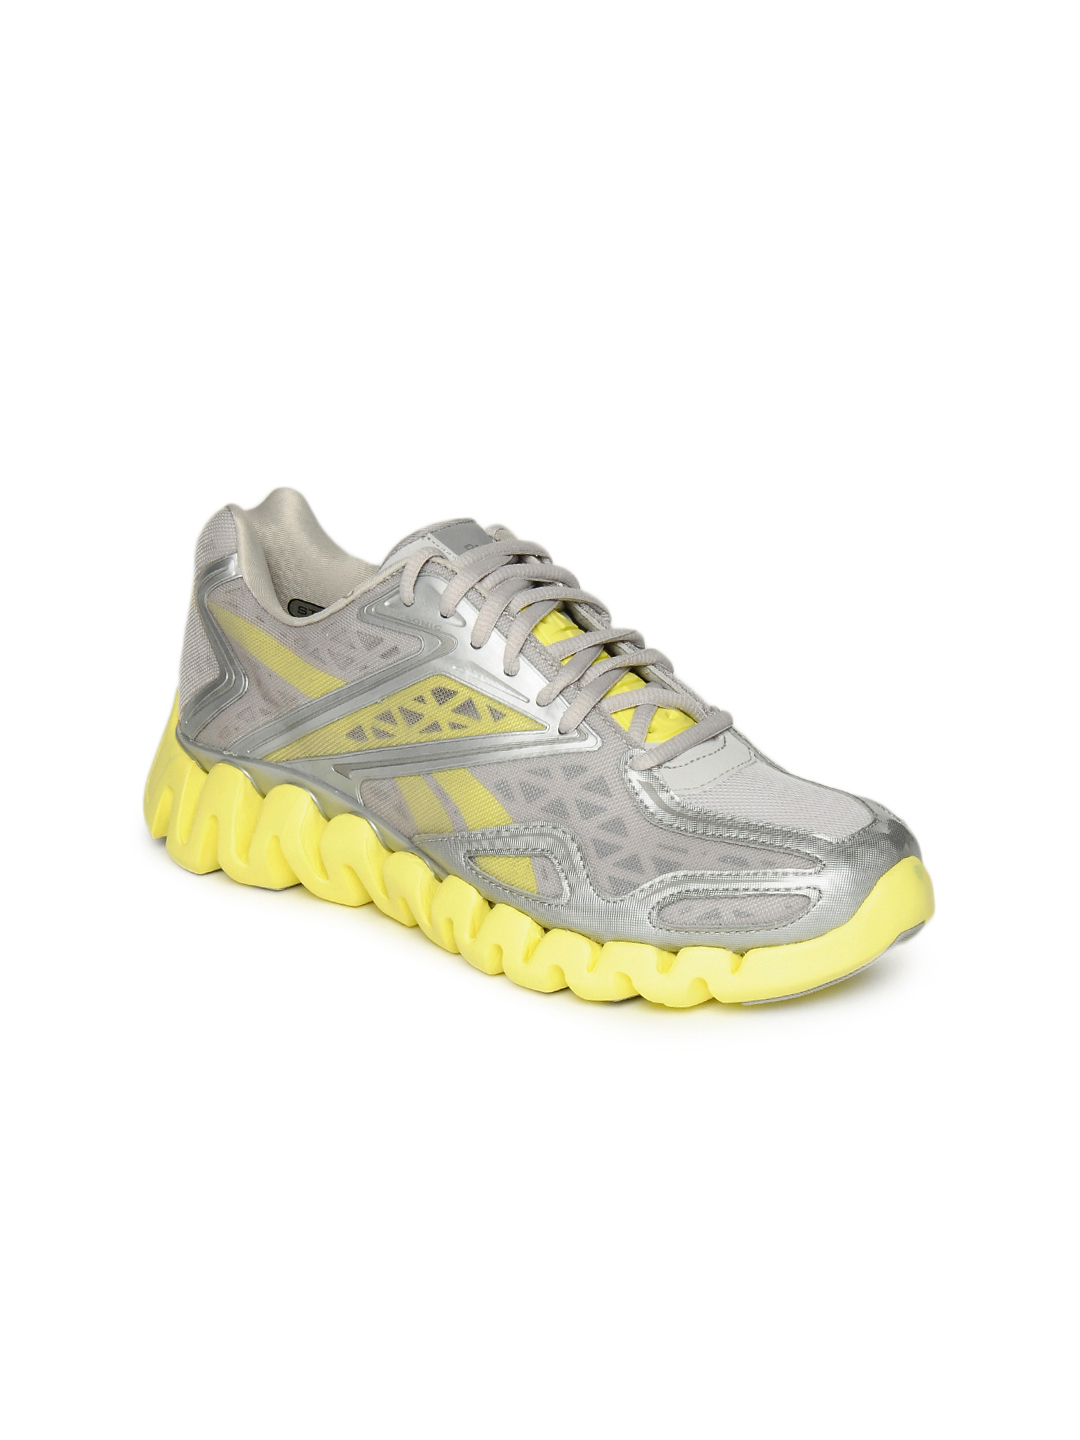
Reebok Women Zig Sonic Yellow and Grey Sports Shoes
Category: Footwear / Shoes / Sports Shoes
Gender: Women
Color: Yellow
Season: Winter 2011
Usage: Sports